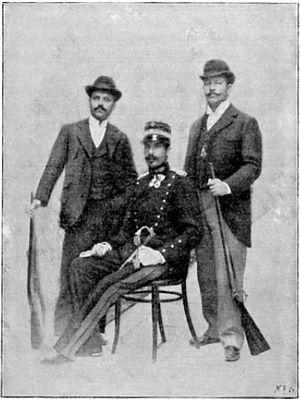
Yeóryios Orfanídis, né en 1859 à Smyrne et mort en 1942, est un tireur grec, champion olympique lors des Jeux olympiques d'été de 1896 à Athènes.
Pantelís Karasevdás, né en 1877 et décédé le 14 mars 1946, a été un tireur grec, champion olympique lors des Jeux olympiques d'été de 1896 à Athènes.